Koruna Česká (party)

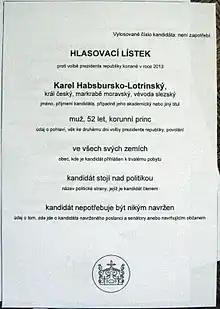
Fictional royal voting ticket for the presidential election 2013

In the 2013 Czech presidential election, the first direct presidential election in the country, KČ boycotted the election, as it was contrary to its goal of unelected head of state. At the same time, an independent monarchist candidate, sculptor announced his candidacy, but he failed to gather enough signatures of citizens to become a candidate. Some members of KČ supported him, while others urged the party to support the candidacy of Karel Schwarzenberg as an aristocrat and a personal friend of the royal house. KČ remained neutral, but issued a statement that if monarchists want to participate, then Schwarzenberg is the best choice. Some KČ members also created mock ballots for Karl von Habsburg as an heir to the throne, which garnered some media attention.